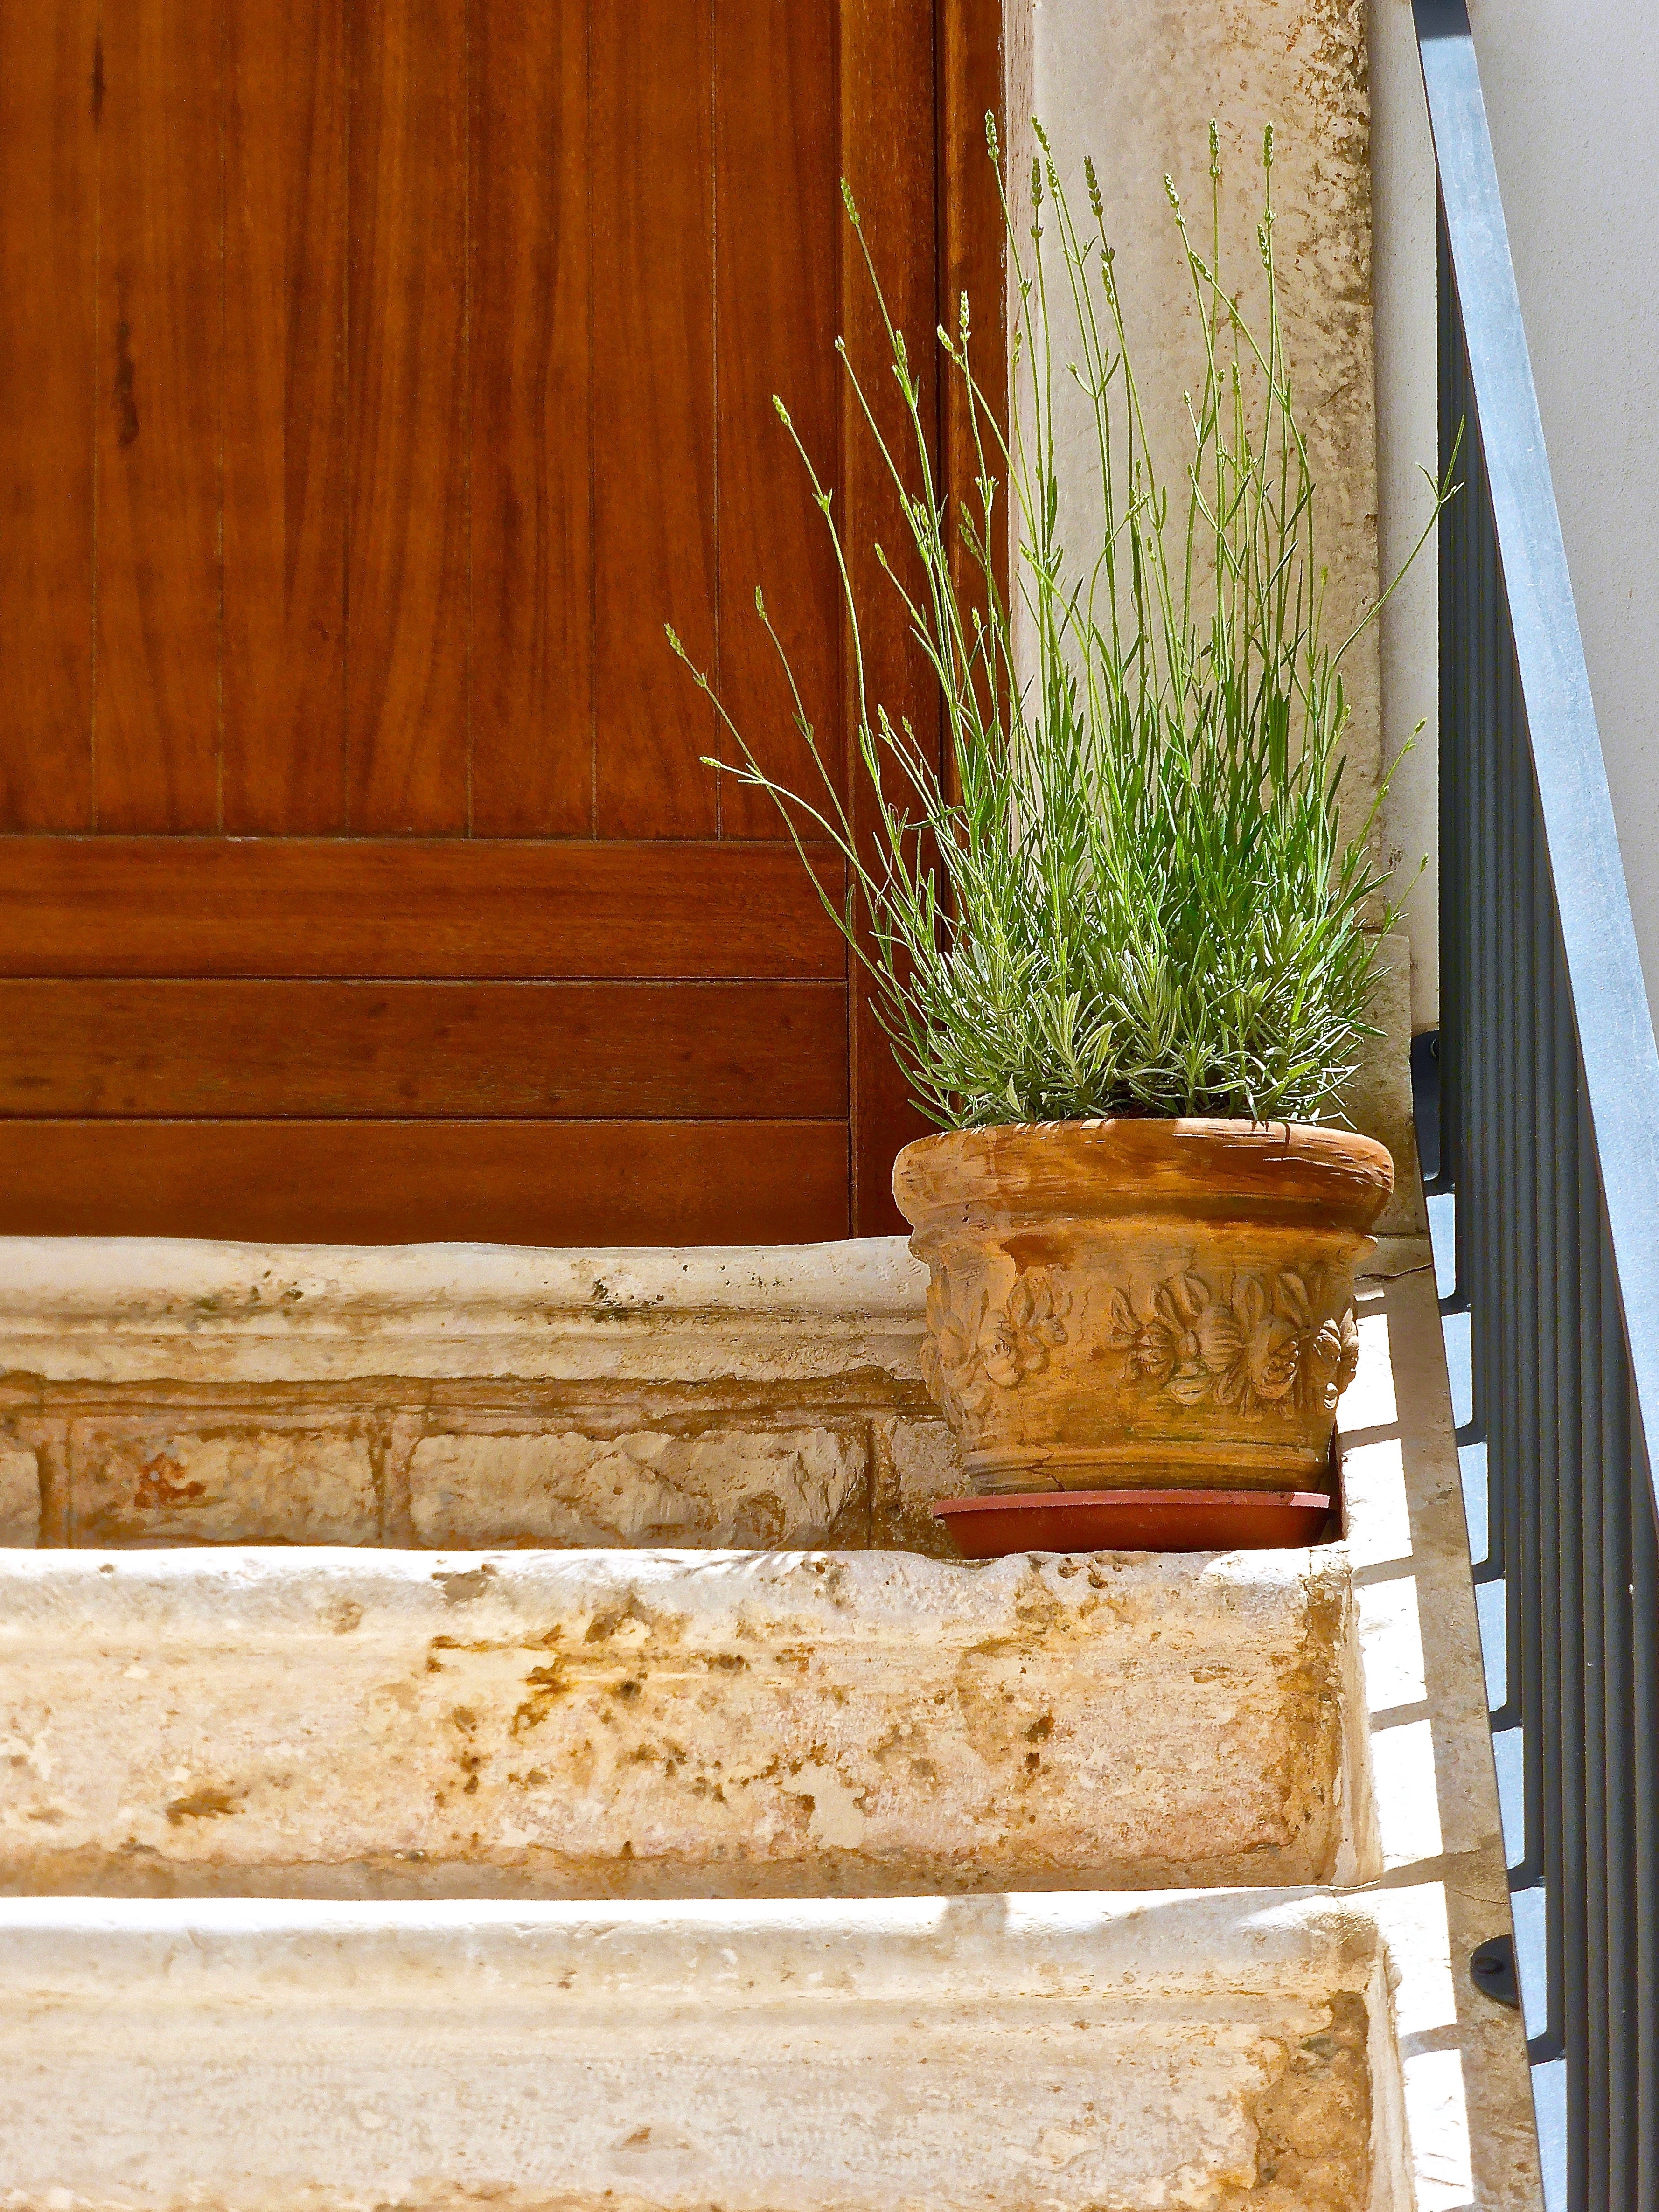
plant, wood, floor, wall, steps, decoration, green, terracotta, interior design, potted, hardwood, flowerpot, flooring, wood flooring, grass family, laminate flooring